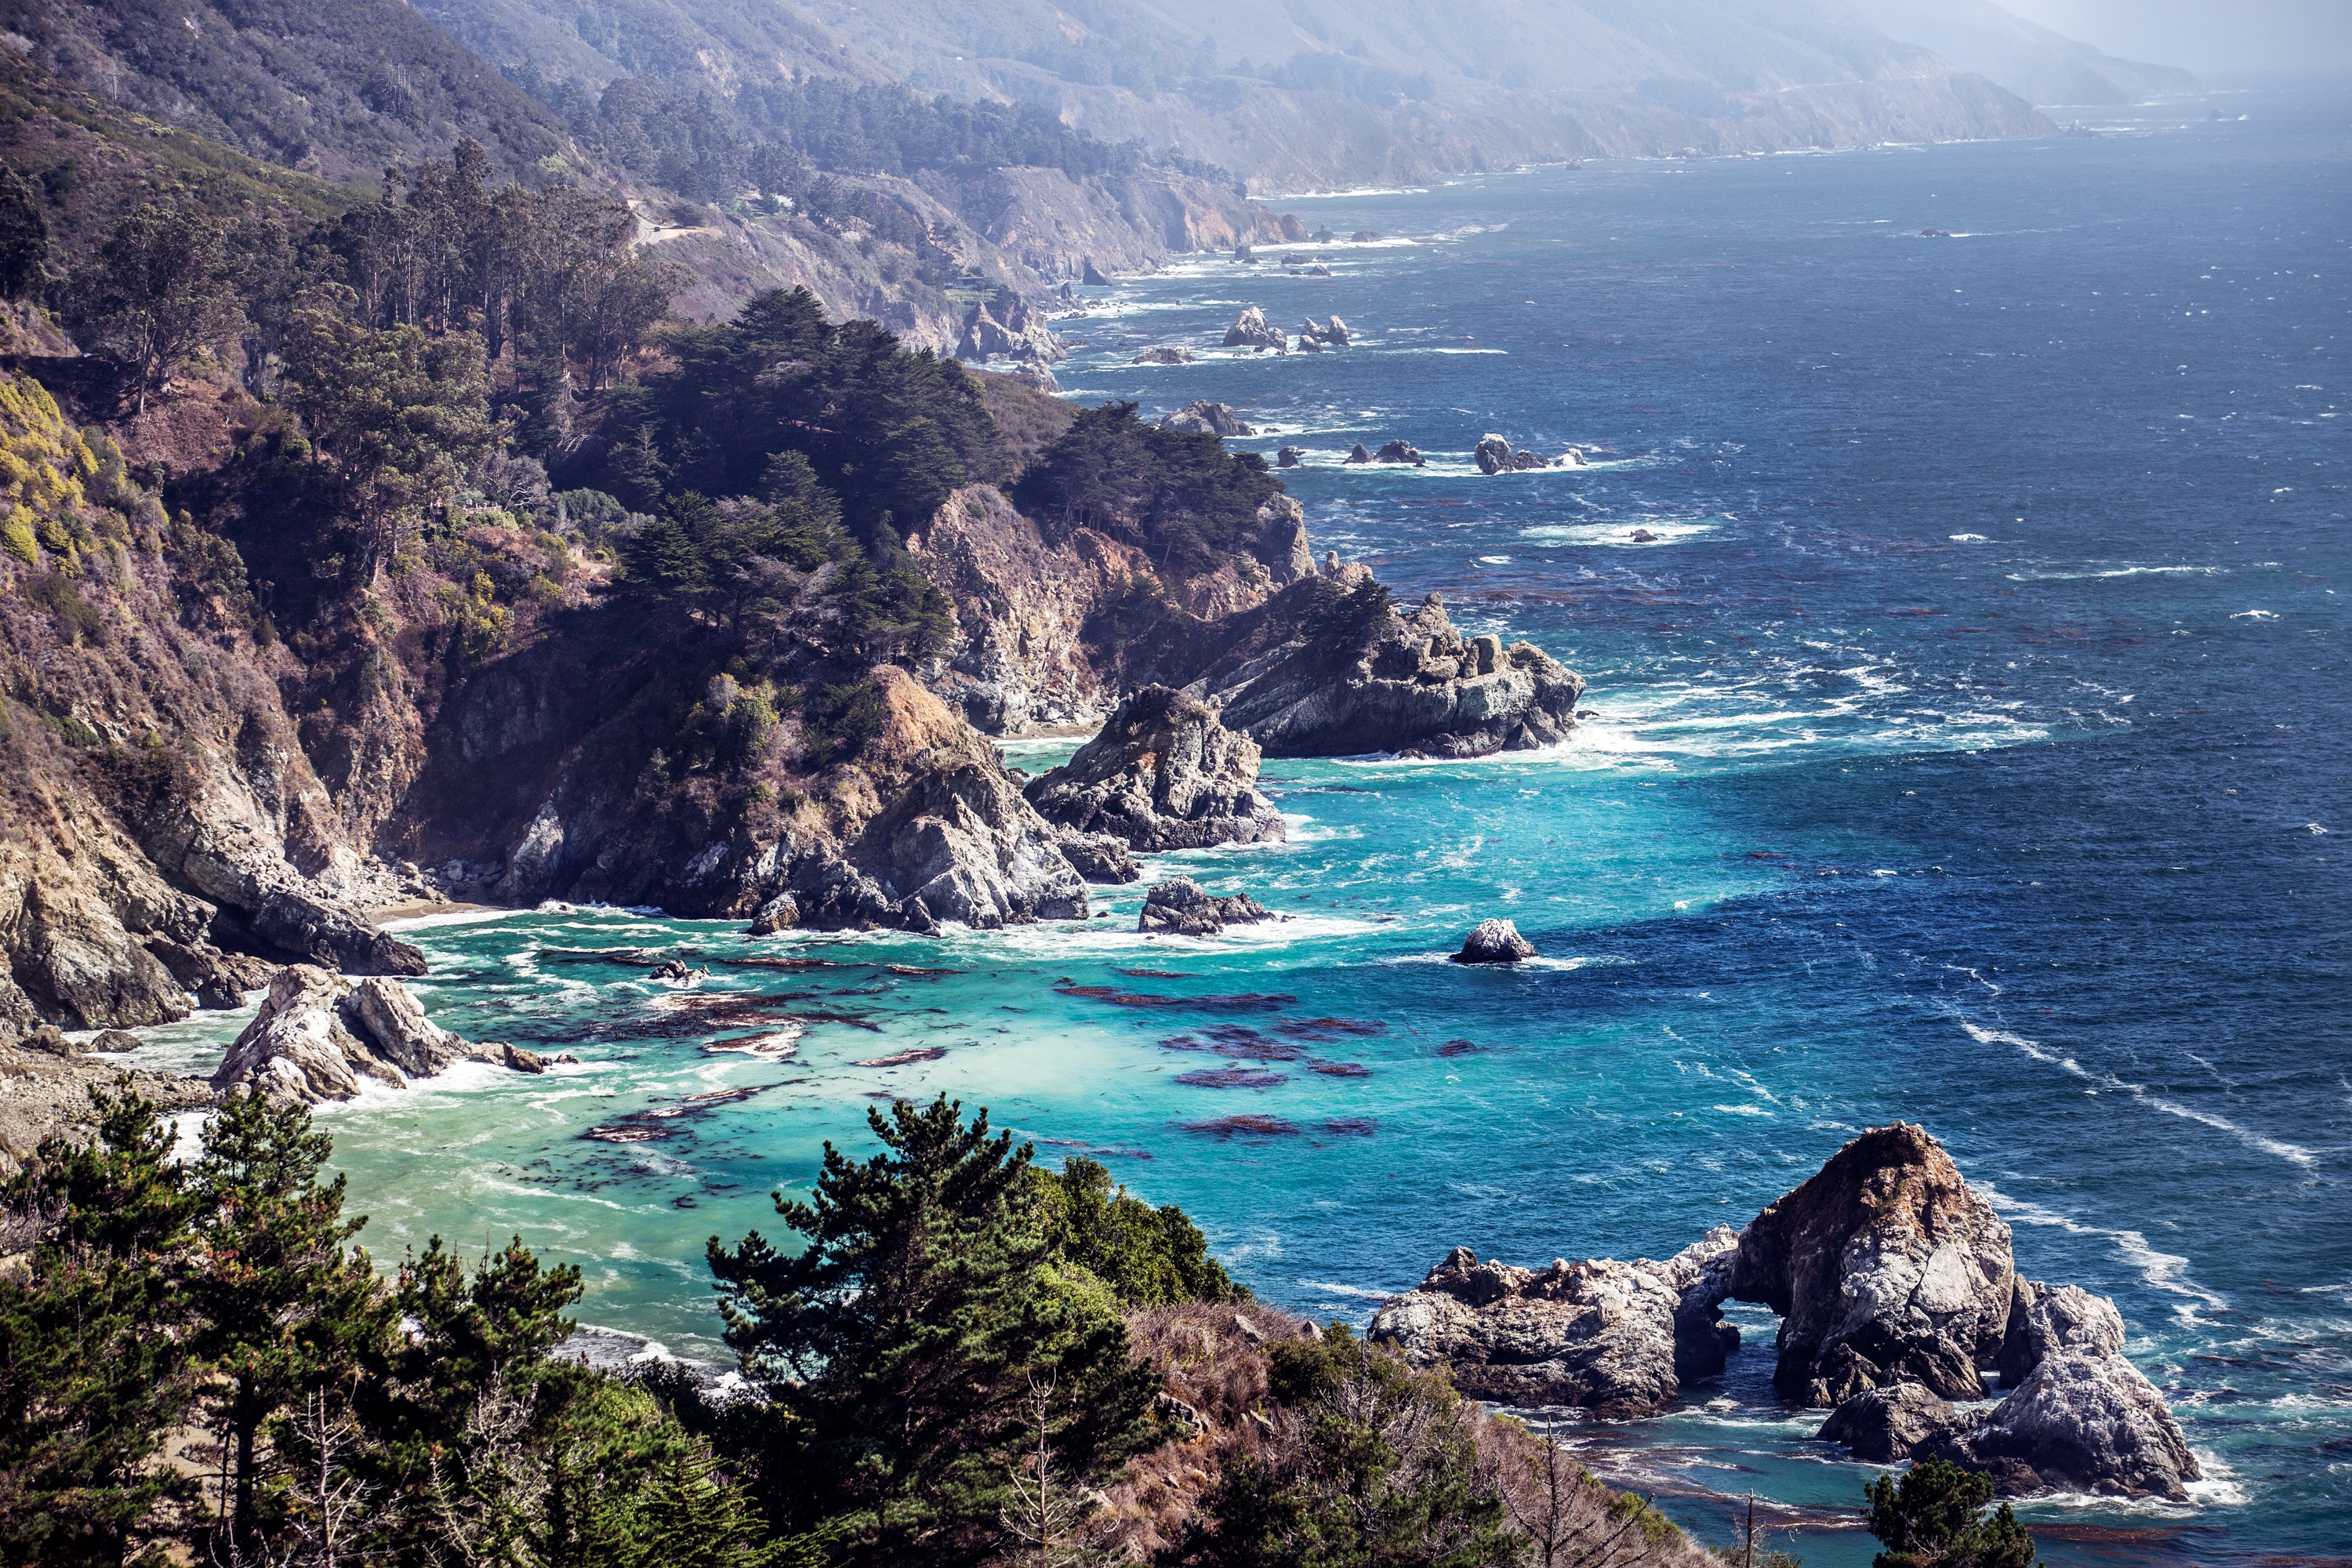
sea, coast, tree, rock, ocean, mountain, cliff, cove, bay, fjord, terrain, body of water, cape, islet, landform, geographical feature